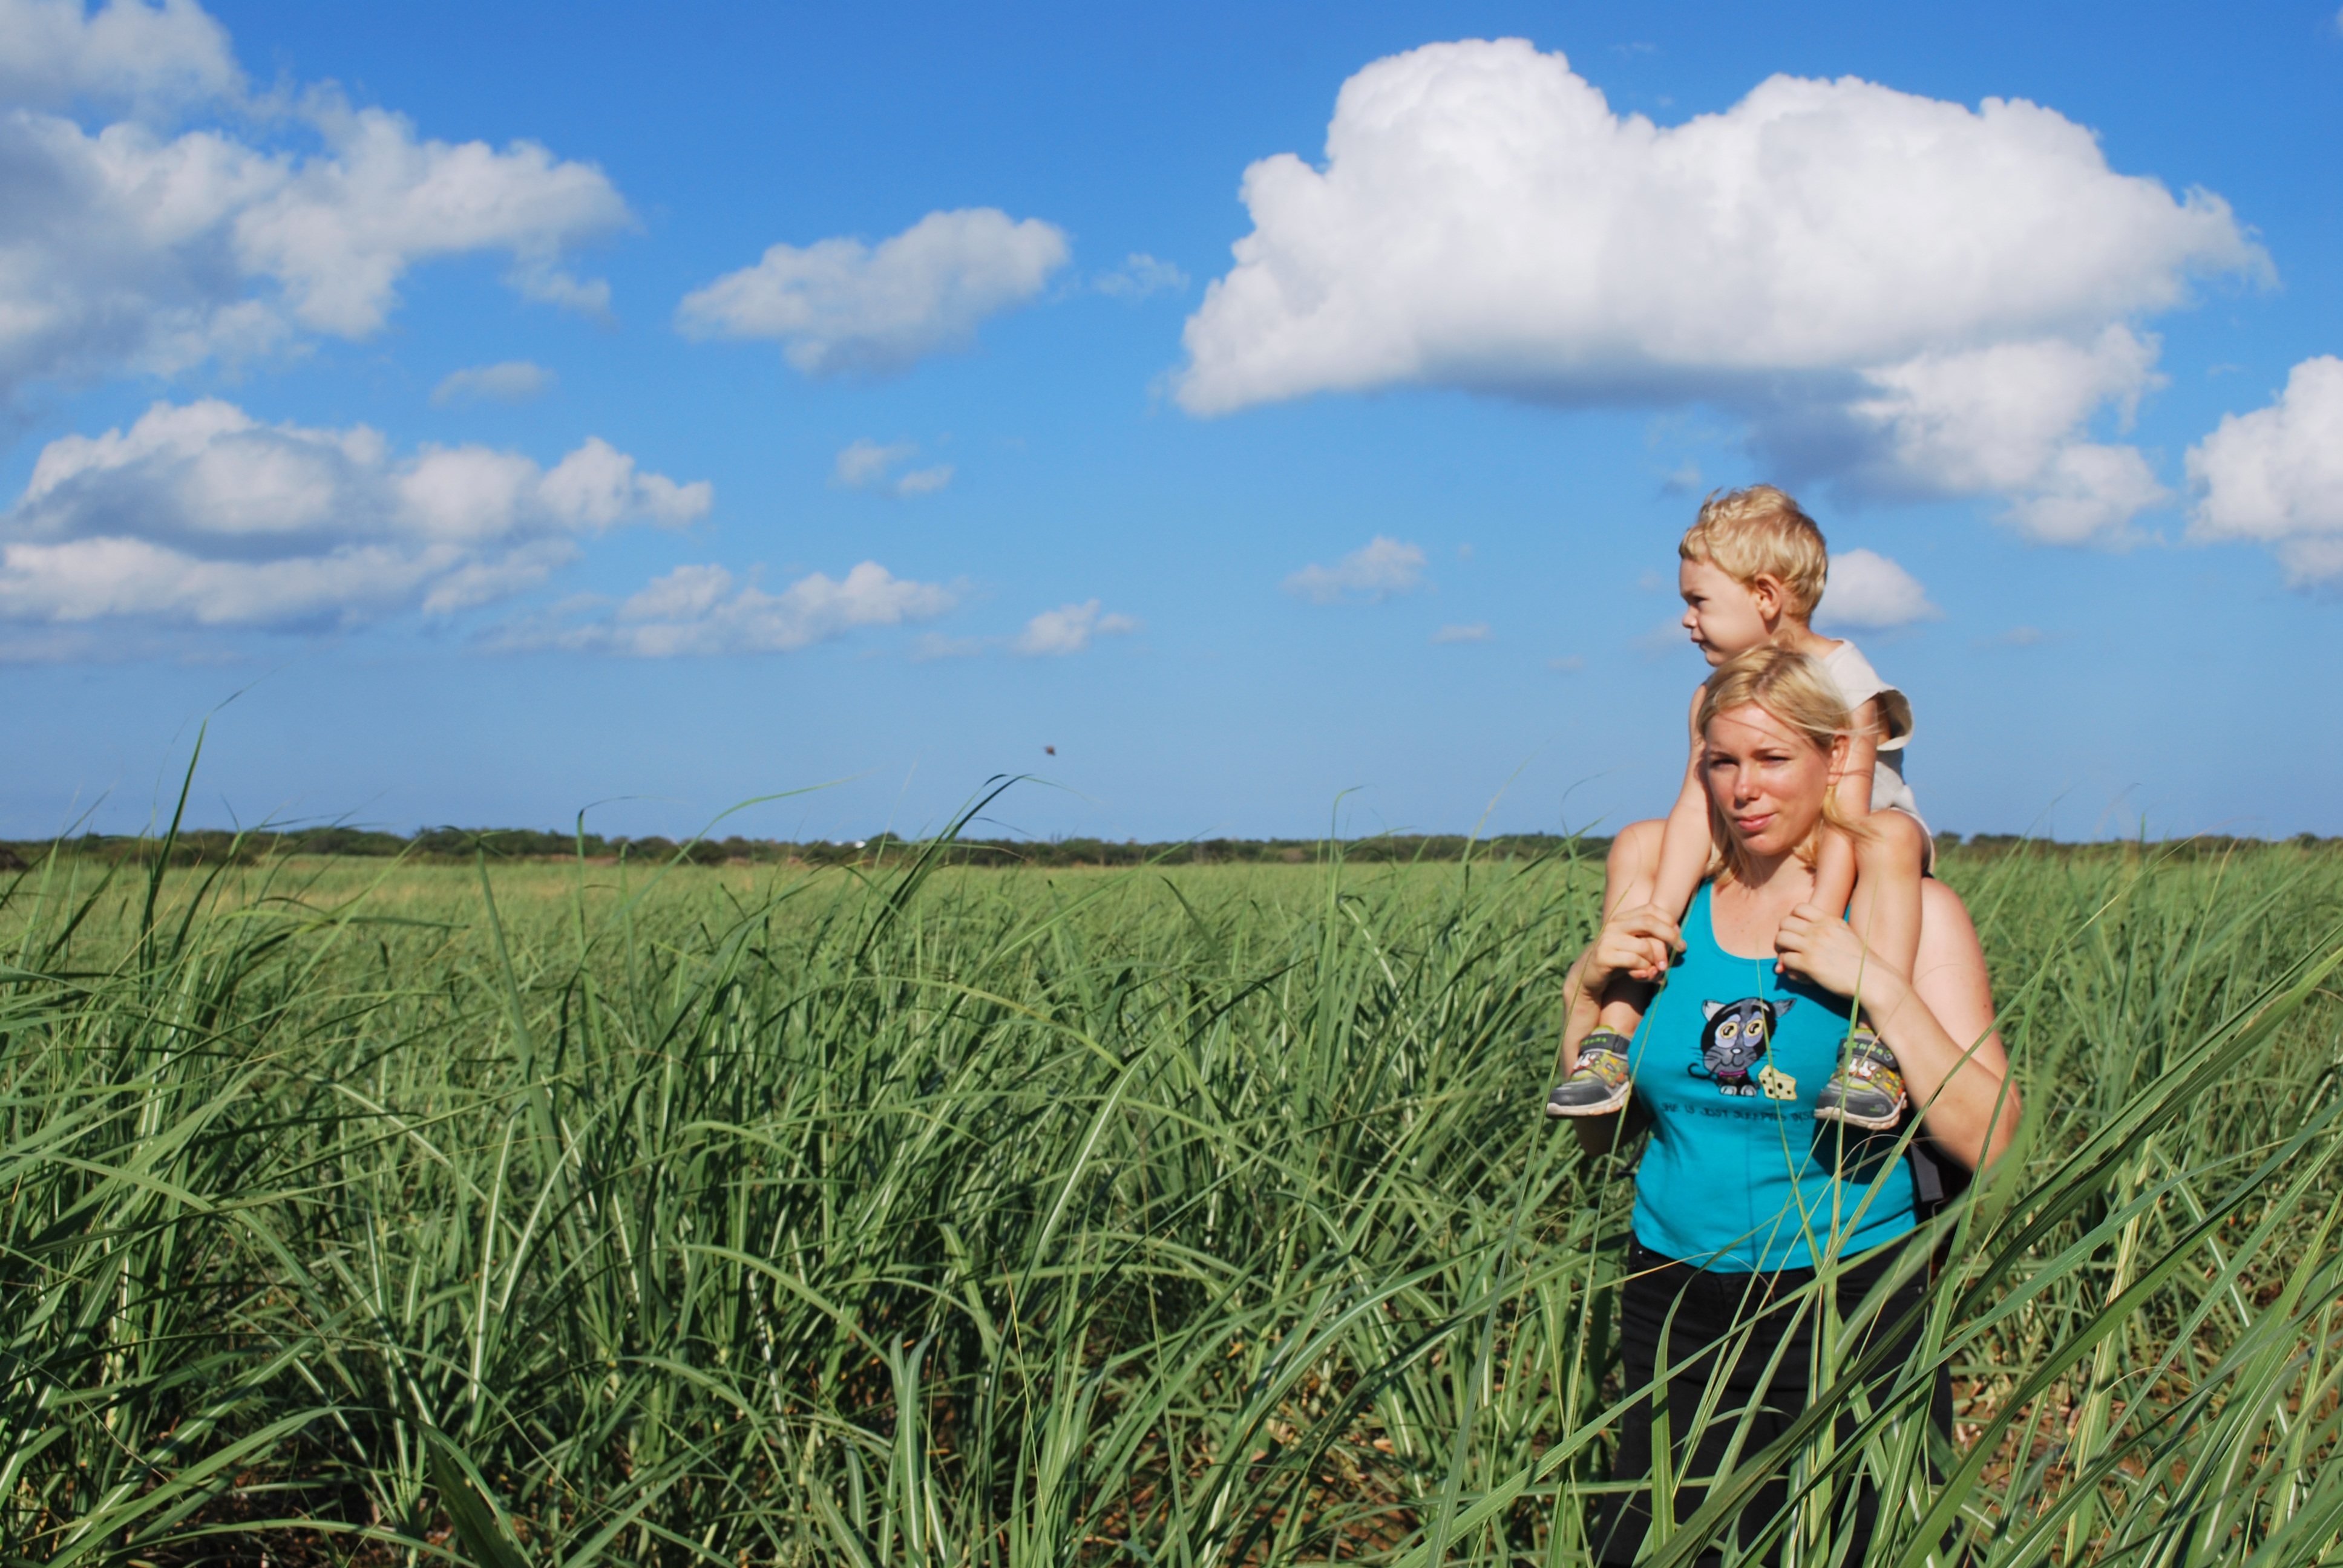
nature, grass, horizon, sky, field, farm, meadow, prairie, flower, summer, love, crop, child, agriculture, son, clouds, background, mother, happy, women, grassland, beauty, beautiful, carrying, rural area, paddy field, sugar cane, grass family